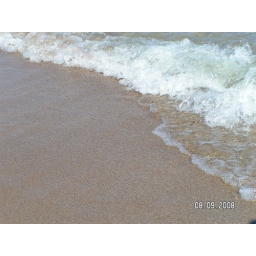
beach in door county